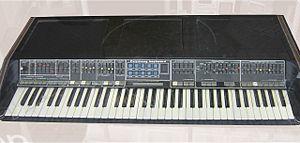
Le Polymoog est un synthétiseur analogique polyphonique produit par la société Moog entre 1975 et 1980.
Moog Music Inc. est une société américaine spécialisée dans la fabrication d'effets et d'instruments de musique électroniques. Basée à Asheville en Caroline du Nord, la compagnie actuelle est la seconde qui porte le nom Moog.